Walcot Square

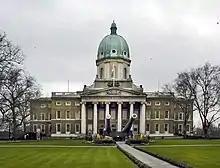
The Imperial War Museum, by Walcot Square.

North of a double row of homes with gardens, Brook Street, is Geraldine Mary Harmsworth Park in which stand Imperial War Museum and two cafes (on the site of a mental-health hospital). To the south is St Mary's Gardens, to the west an avenue, Kennington Road, and east is West Square.